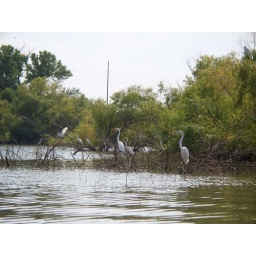
These birds gather over her on the West side of the lake each night, during the day, there were maybe 14